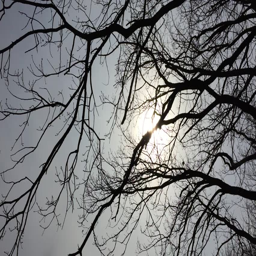
dry branches of trees without leaves .